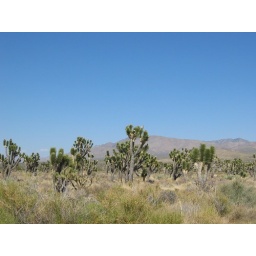
joshua tree forest near cima